Rapids!

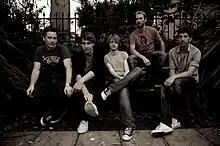
Rapids!

Rapids! were an English indie rock band from Bournemouth, England, which formed in August 2009.